Château de Verteuil

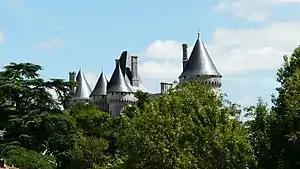
View from the park

At the time of the outbreak of the French Revolution (1789–99) there were excellent relations between the La Rochefoucauld family and the people of Verteuil. According to Marquis de Amodio, nothing might have happened to the château if it had not been for Ruffec's Committee of Public Safety and the Convention member Gilbert Romme, who is credited with burning most of the archives at Verteuil and thirty portraits.